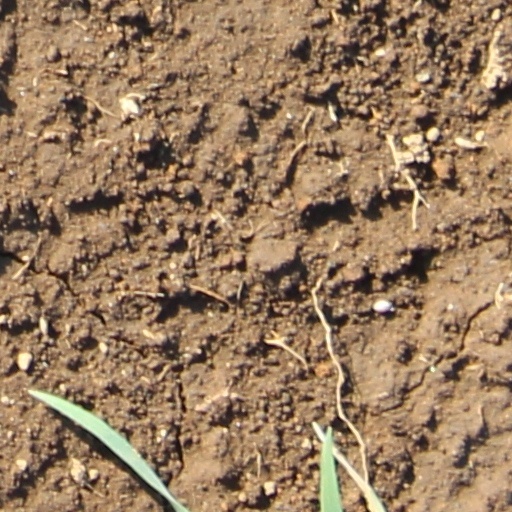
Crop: wheat